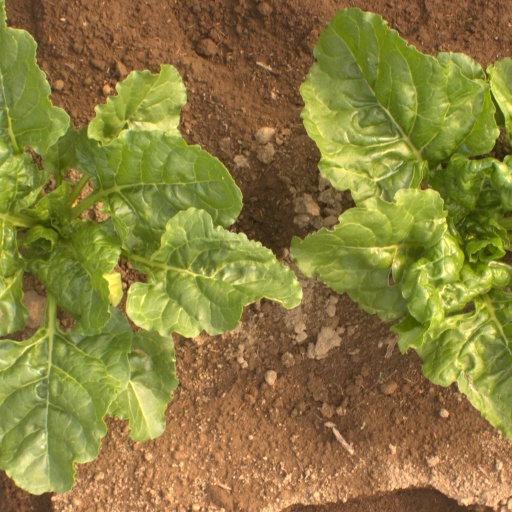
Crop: sugar beet